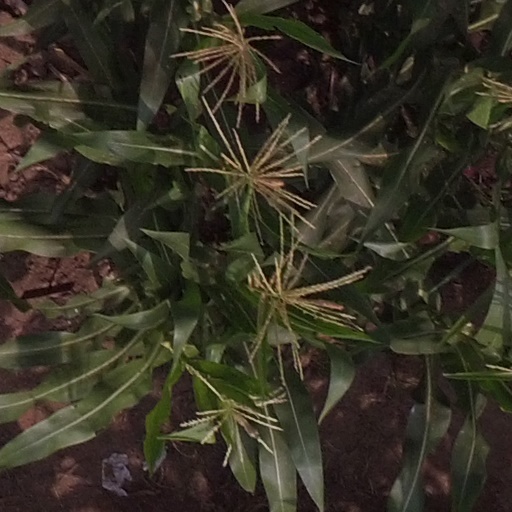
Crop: maize; corn